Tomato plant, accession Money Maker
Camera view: horizontal (90 deg, fisheye); turntable rotation: 210 degrees
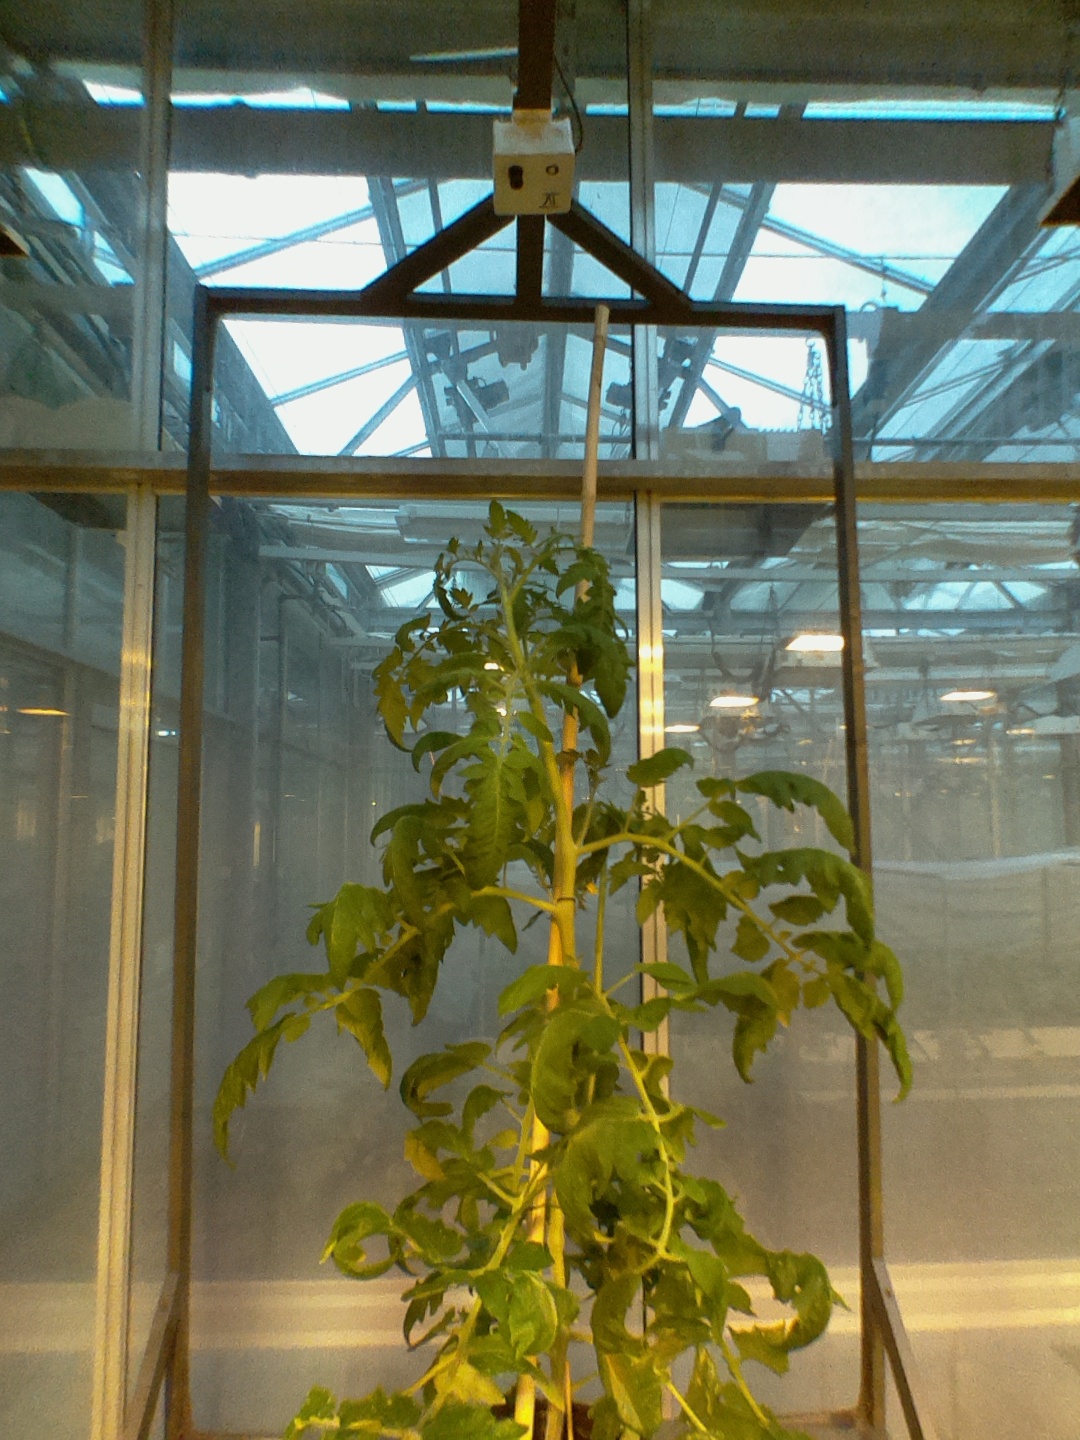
BBCH growth stage 70: Fruits at the main stem or branches visibles